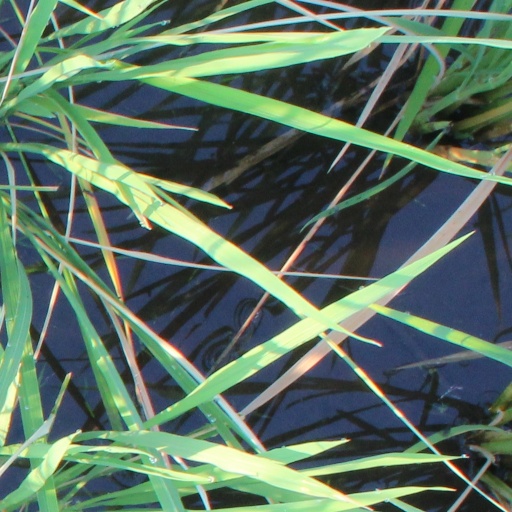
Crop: rice